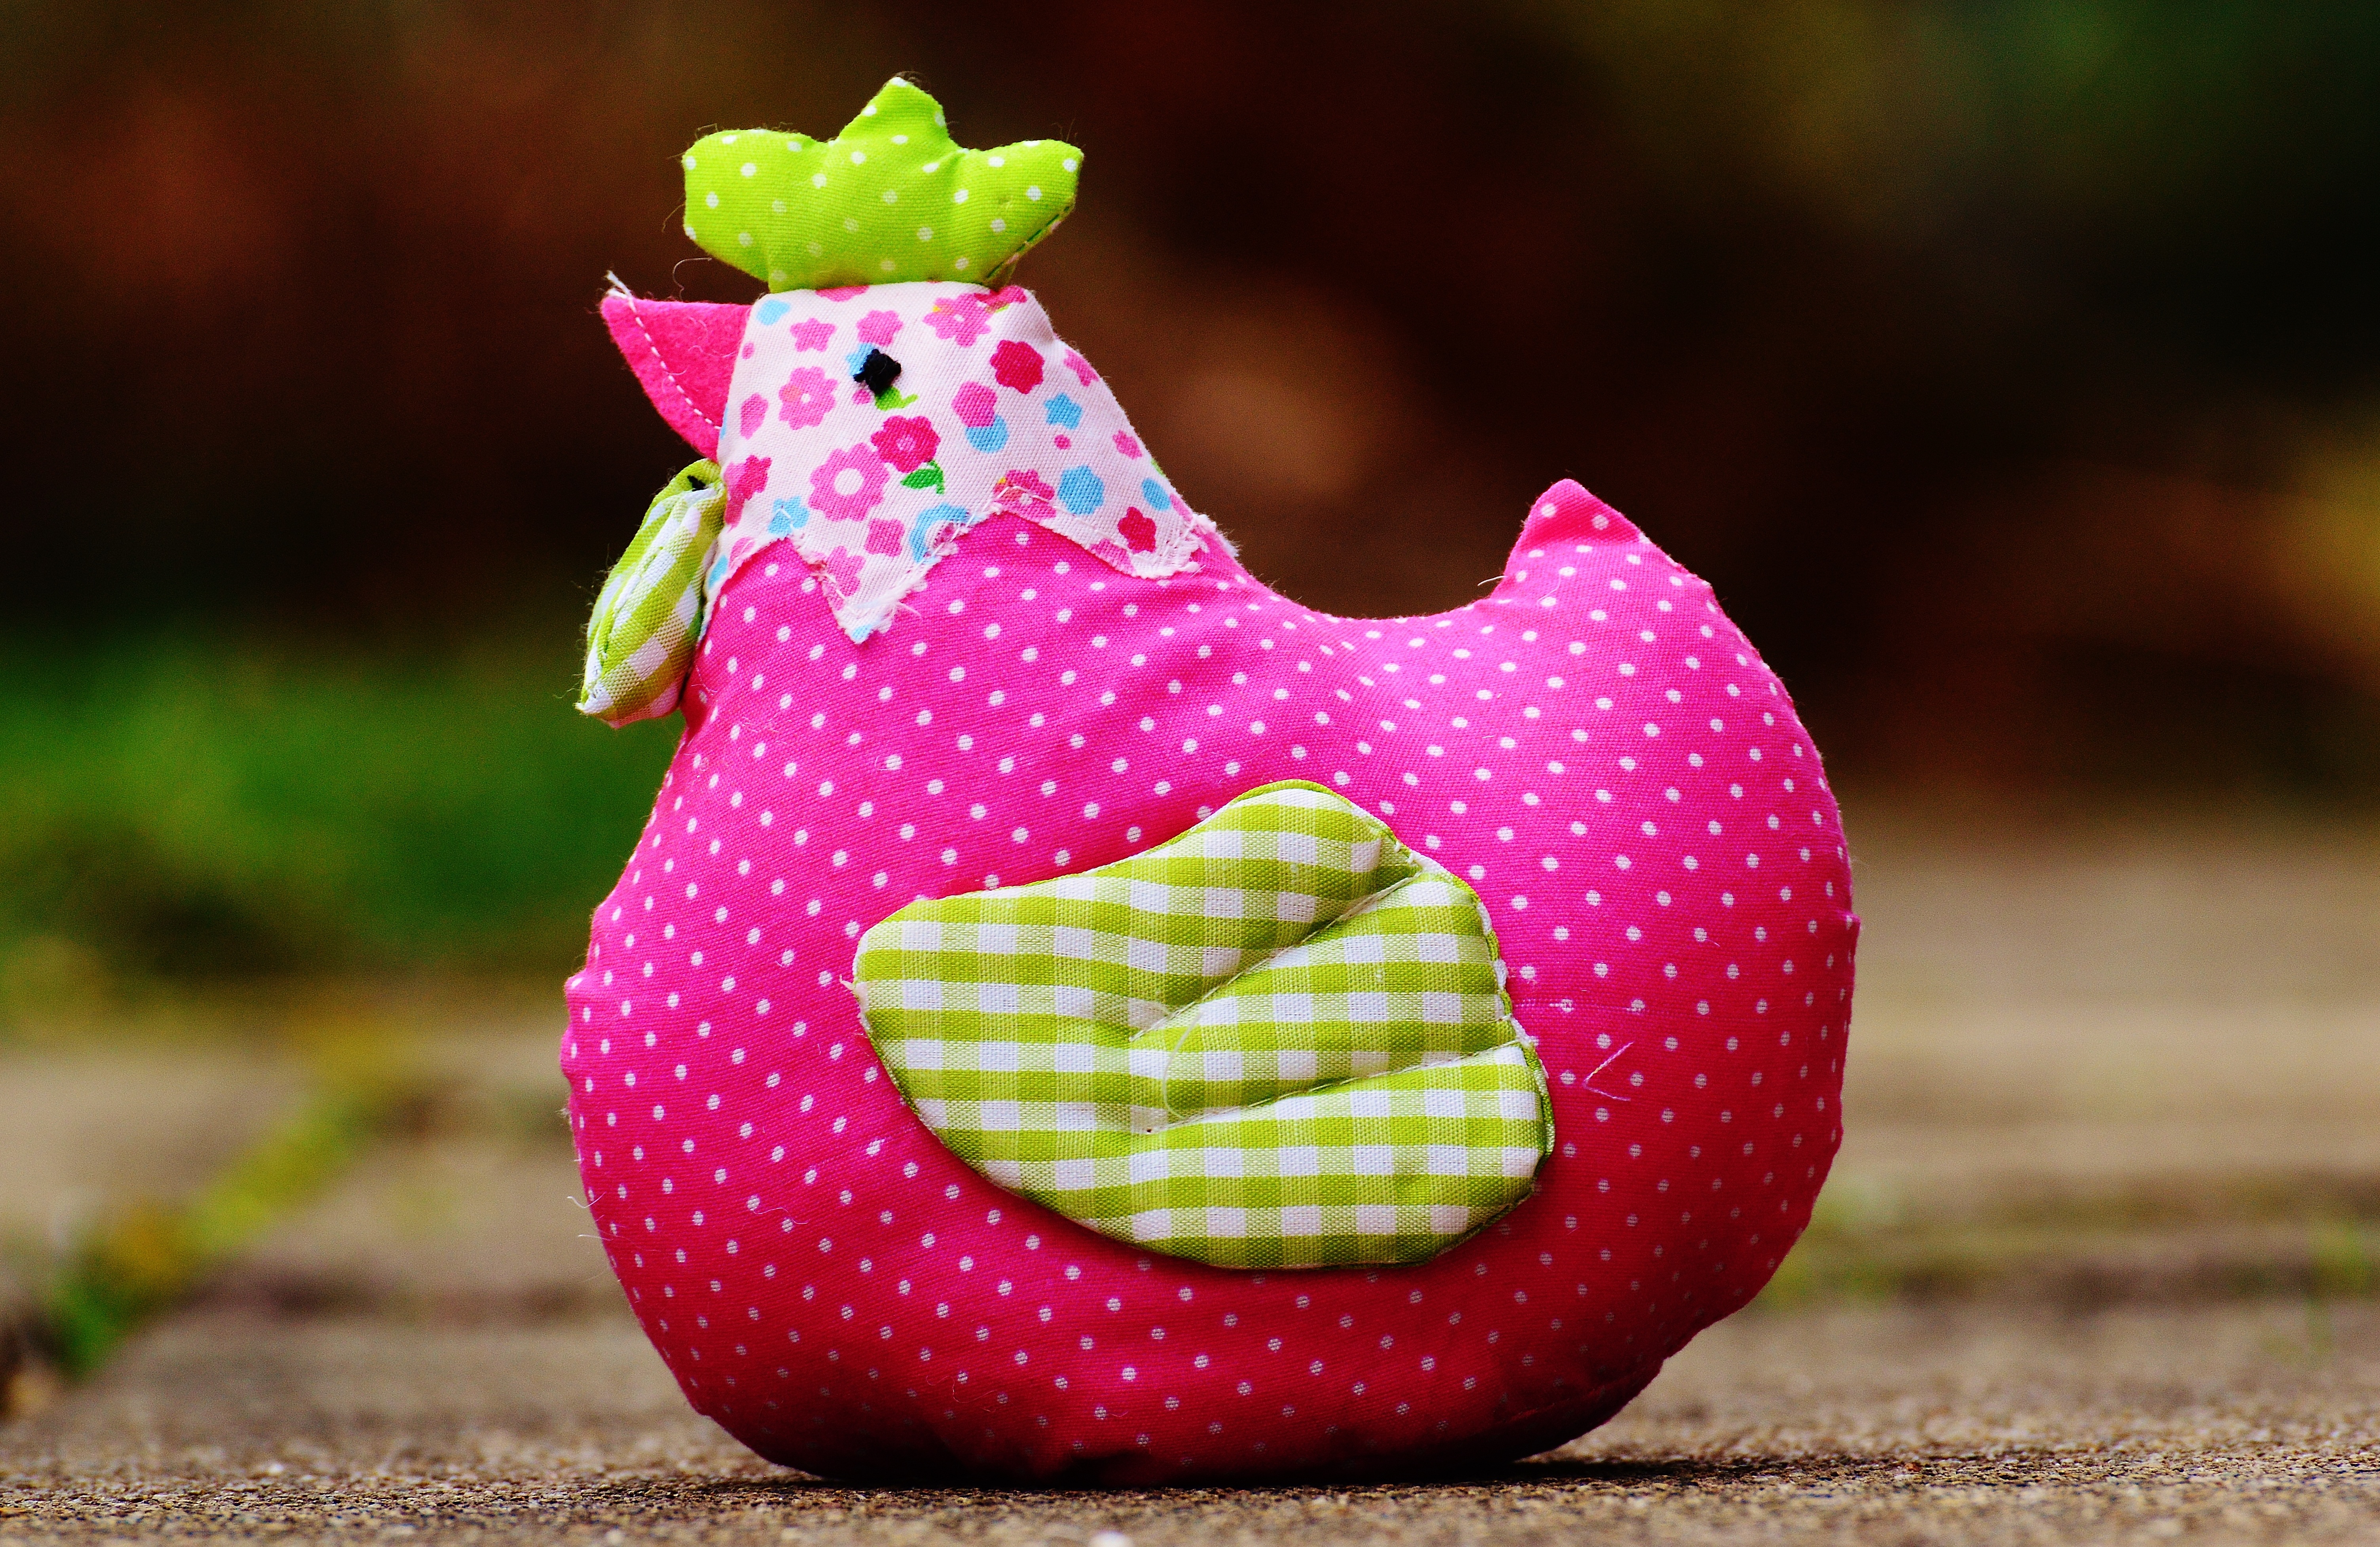
flower, heart, decoration, food, red, produce, colorful, pink, chicken, strawberry, deco, fabric, art, fun, figure, funny, easter, strawberries, tissue, easter decorations, stuffed toy